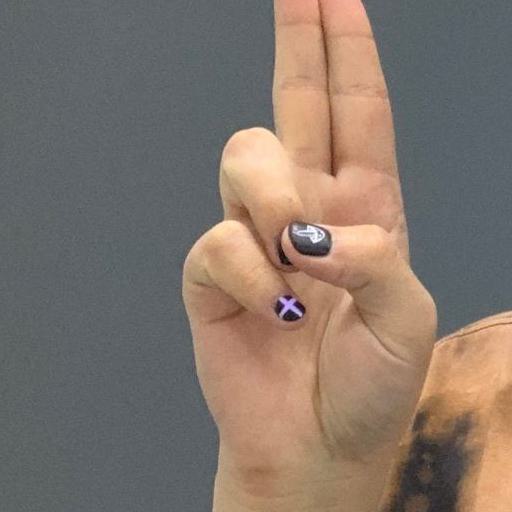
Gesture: two_up